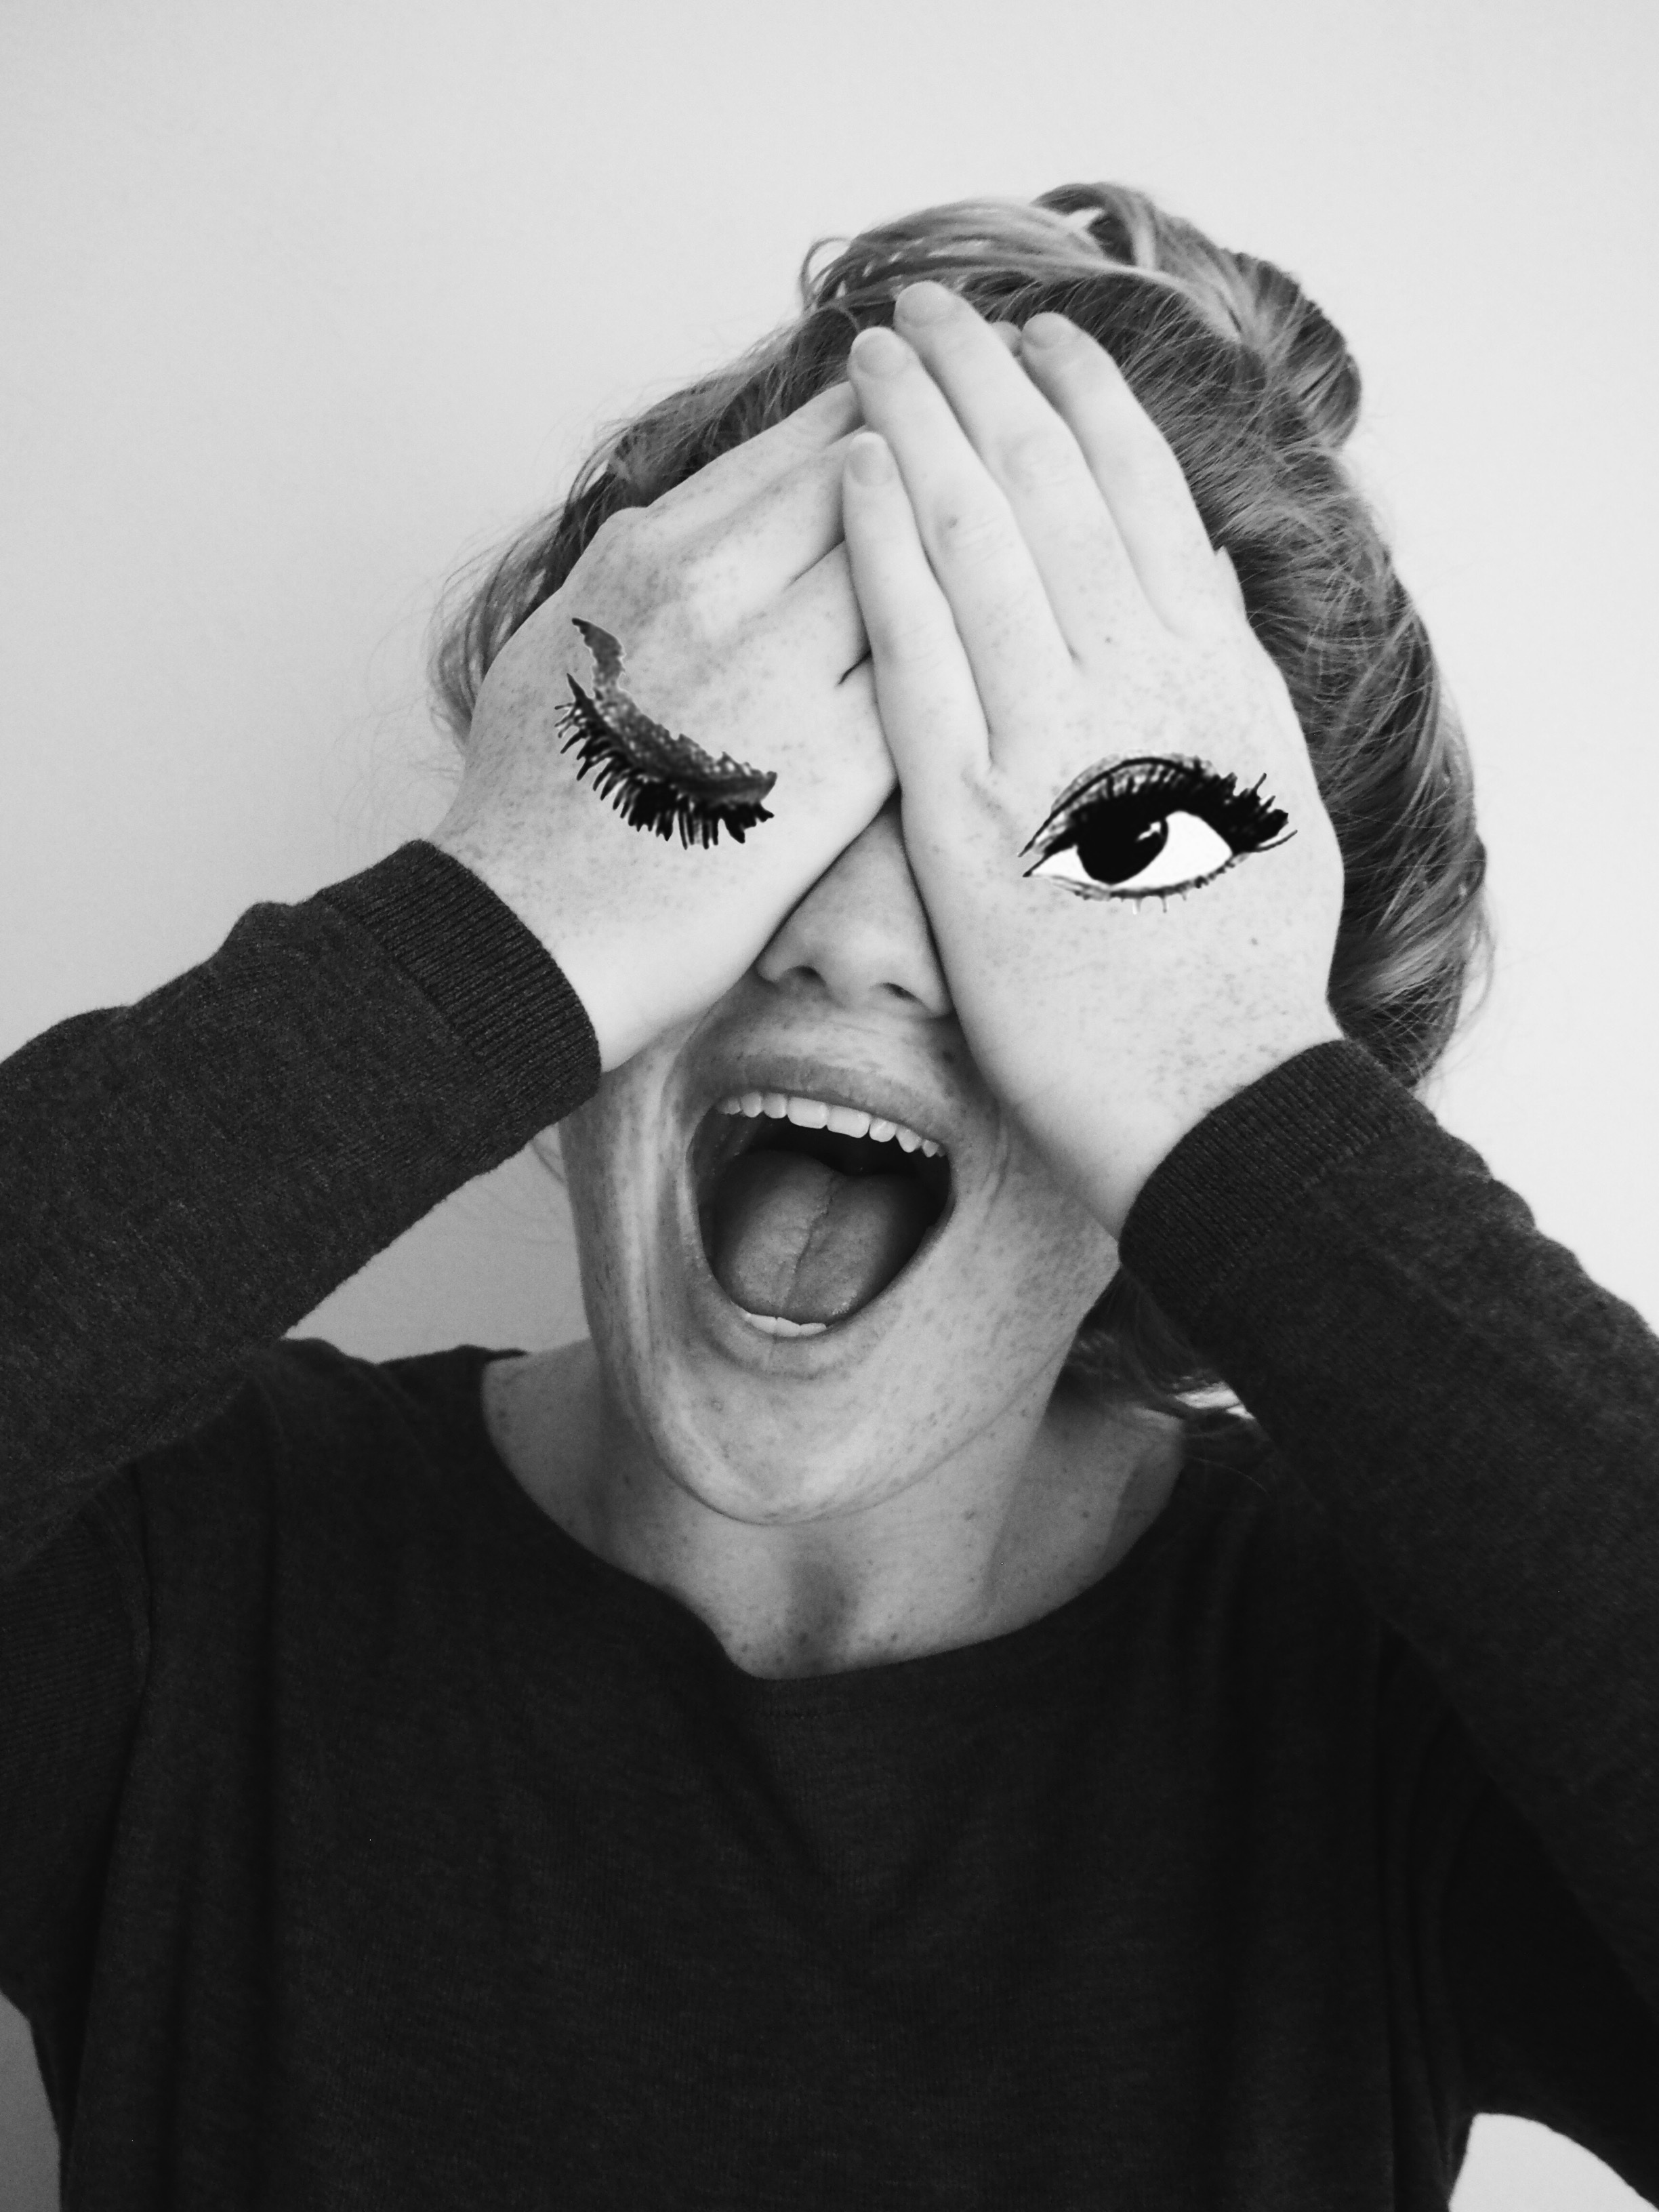
hand, person, black and white, white, photography, portrait, model, clothing, black, monochrome, facial expression, hairstyle, human body, face, eye, head, photograph, moustache, beauty, organ, emotion, monochrome photography, portrait photography